2020 Singaporean general election

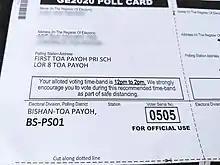
A polling card which included a recommended two-hour time slot.

Voters were given a recommended two-hour time slot to cast their vote on Polling Day (from 8 am to 8 pm) on their ballot card as a measure to counter long queues during polling. Measures for safe distancing still apply on polling day. Voters with fever or respiratory symptoms would be denied entry from the polling stations, except during the last hour (7 pm to 8 pm). Voters who are unable to vote because of medical issues, or because they are overseas, will be delisted from the registrar of voters due to mandatory voting, but will not need to pay the $50 fee for reinstating their names. Voters had to use hand sanitizer before voting, and were initially required to wear disposible gloves, but this was later changed due to the requirement causing long queues. Elderly voters above the age of 65 were given a special time slot in the morning. The restrictions caused long queues at polling stations.